350 St Kilda Road

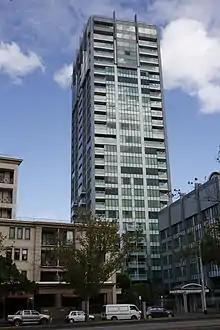
350 St Kilda Road

350 St Kilda Road, currently known as St. James Apartments, is a 120 m high apartment building on St Kilda Road in Melbourne, Australia. It consists of 30 floors including three basement levels.